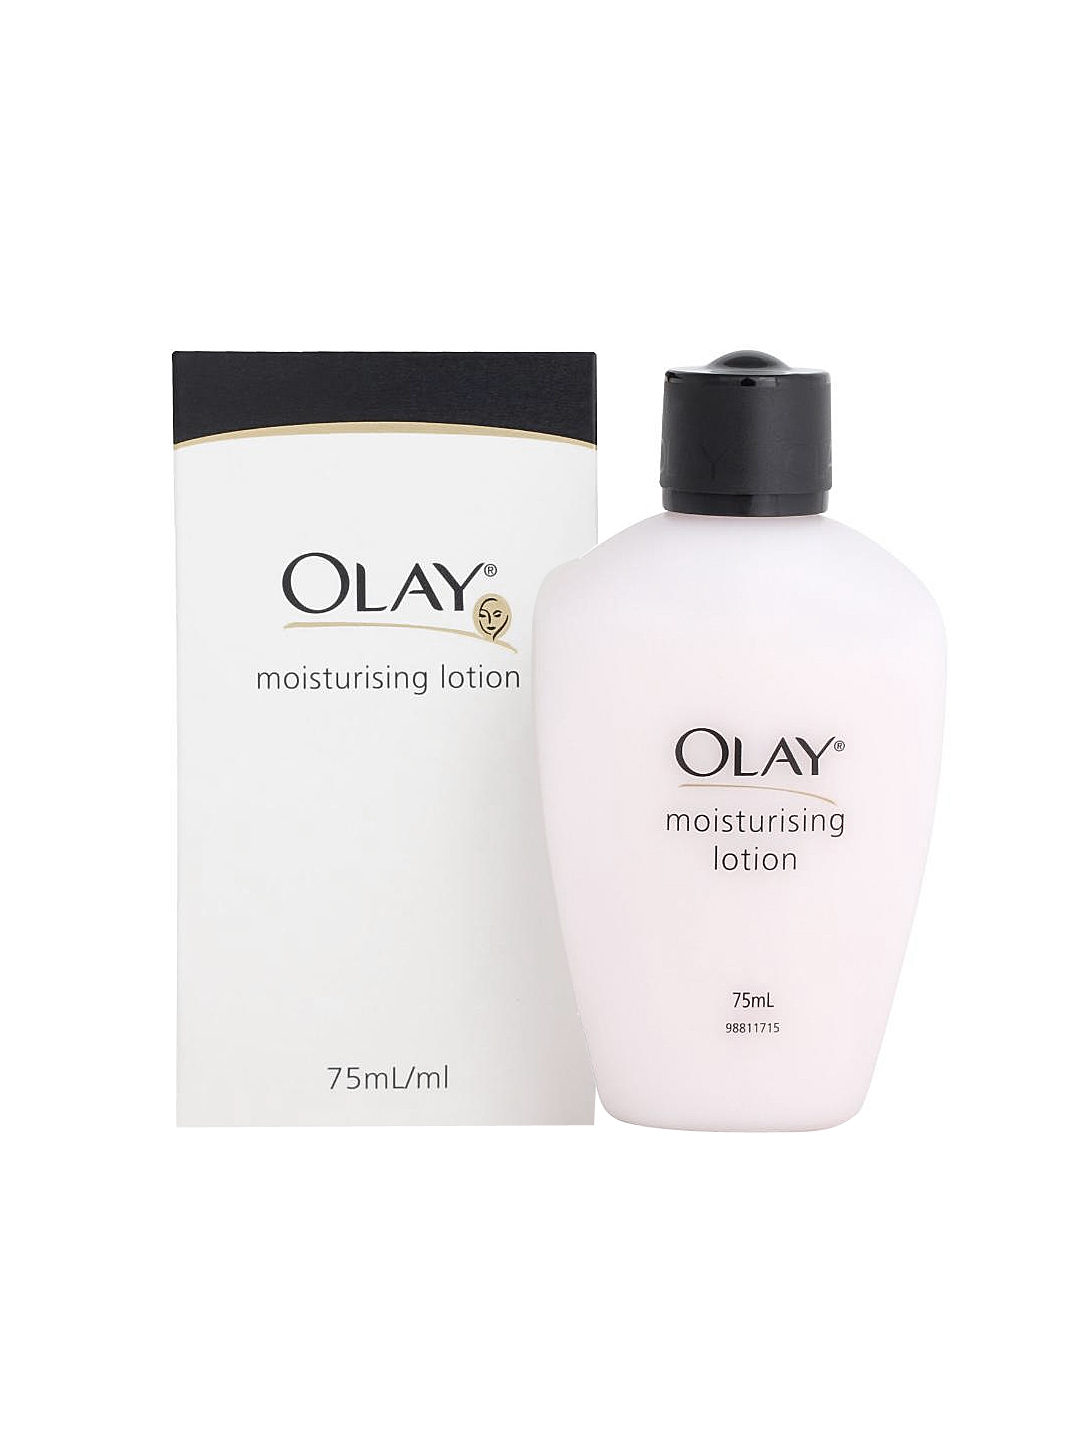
Olay Women Moisturising Lotion
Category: Personal Care / Skin / Face Moisturisers
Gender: Women
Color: White
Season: Spring 2017
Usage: Casual